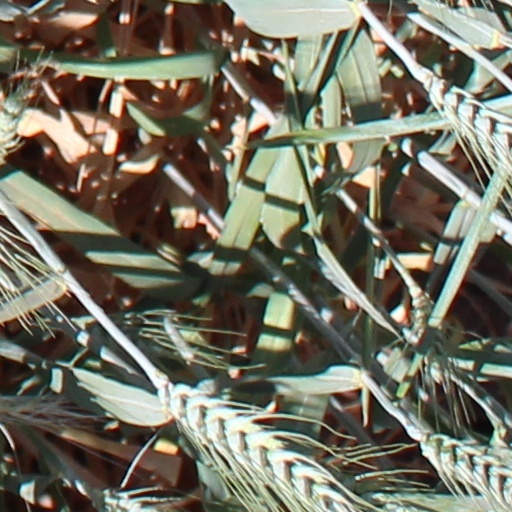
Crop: wheat